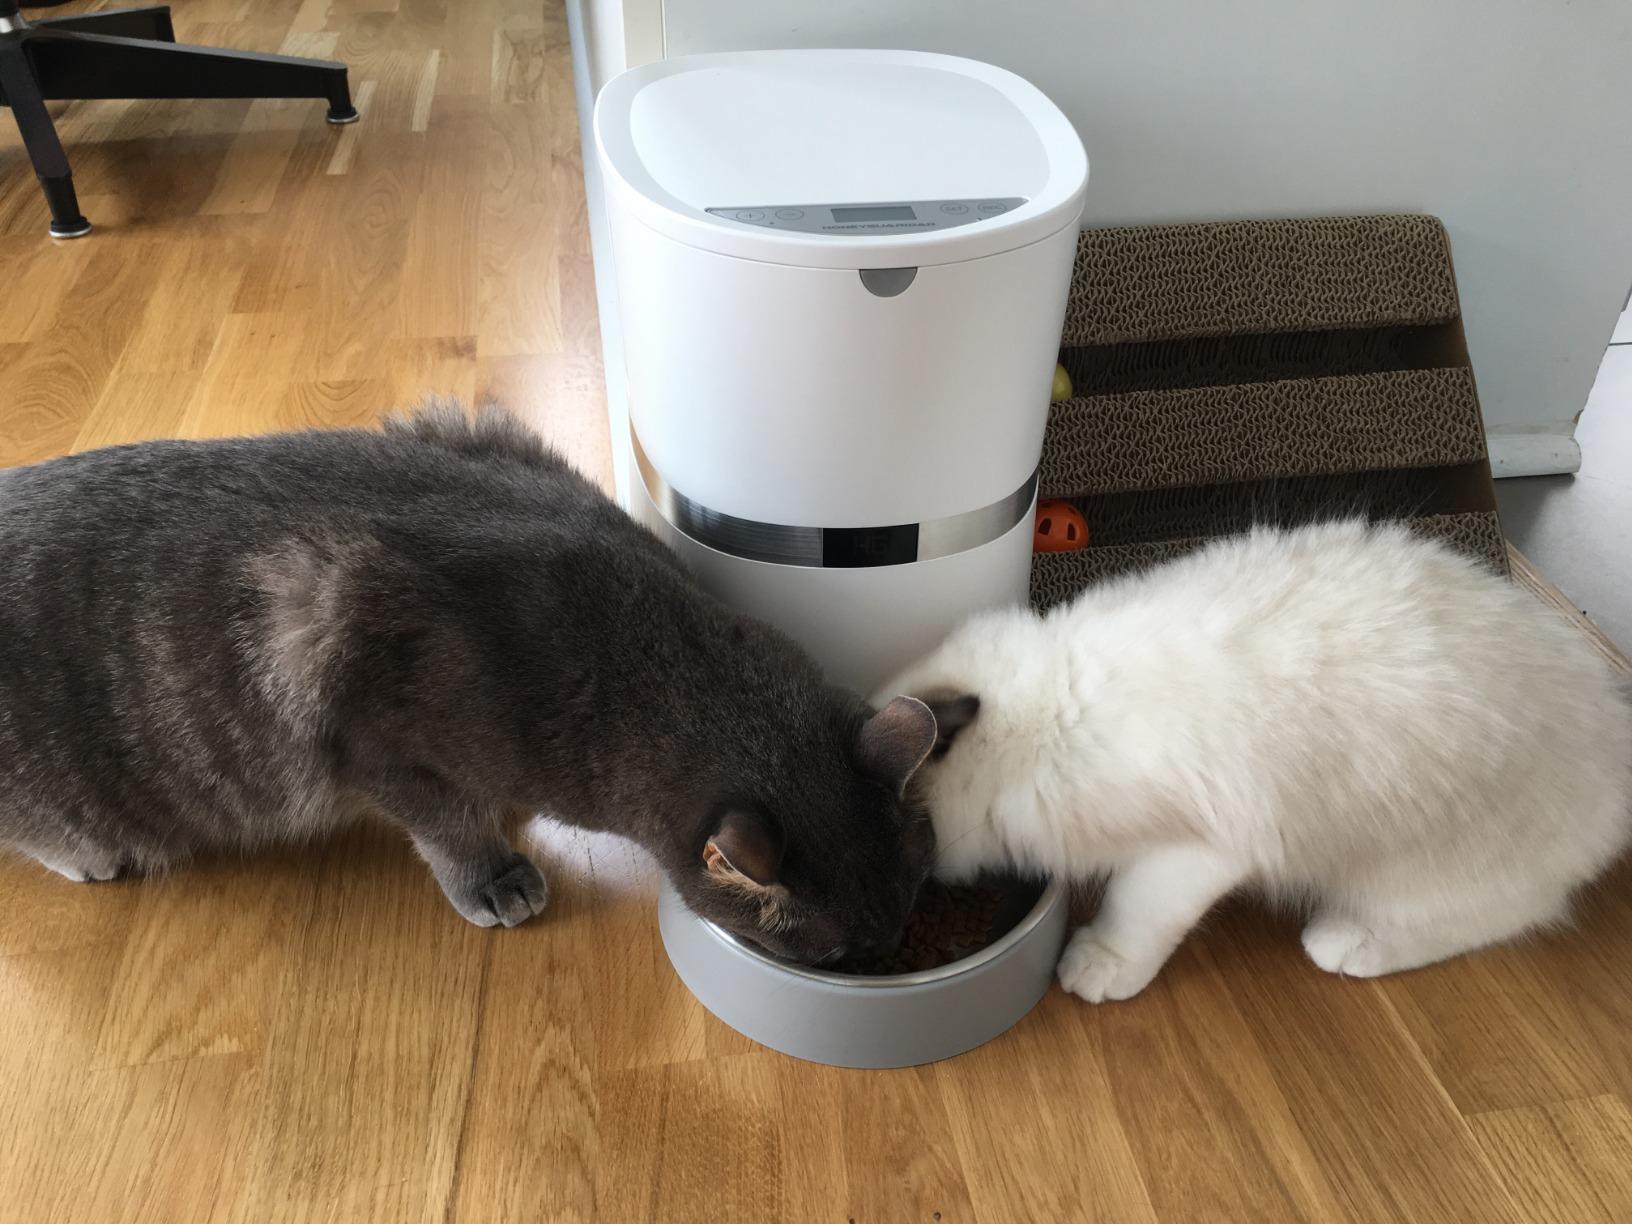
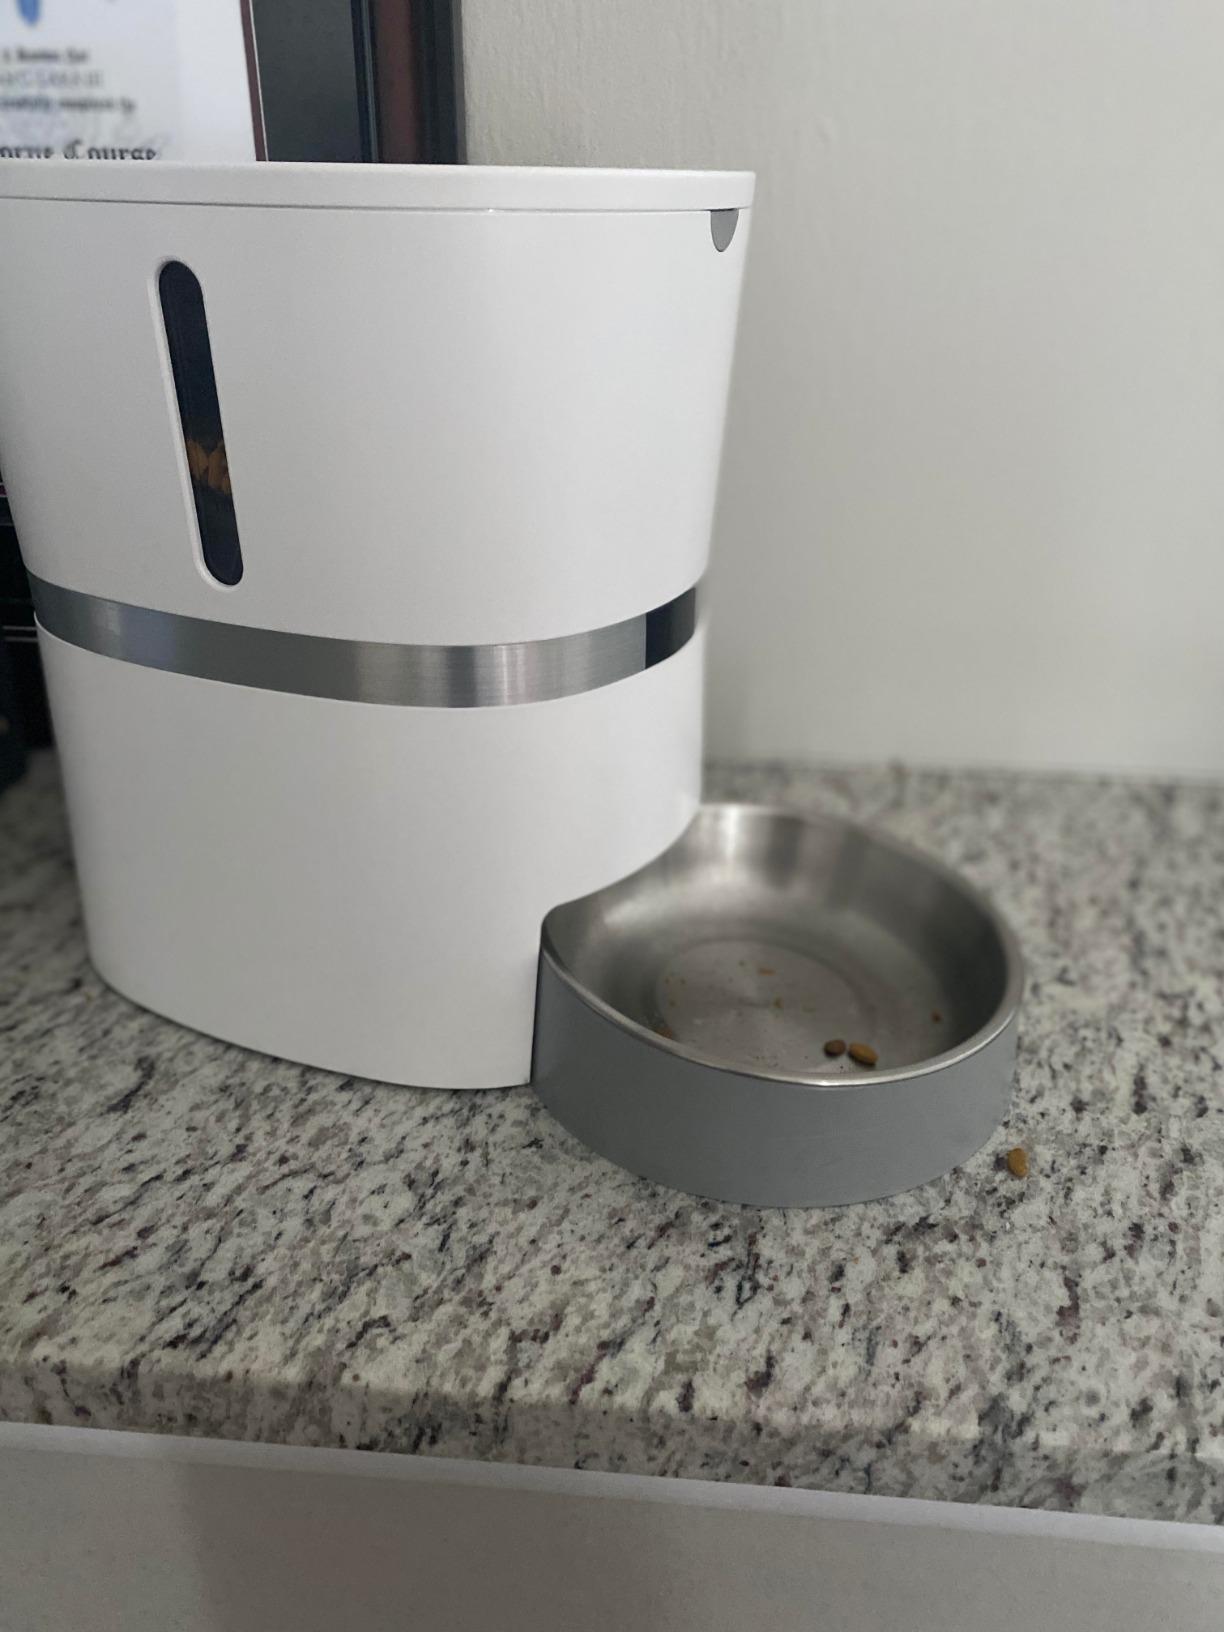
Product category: items_feeder
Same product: yes